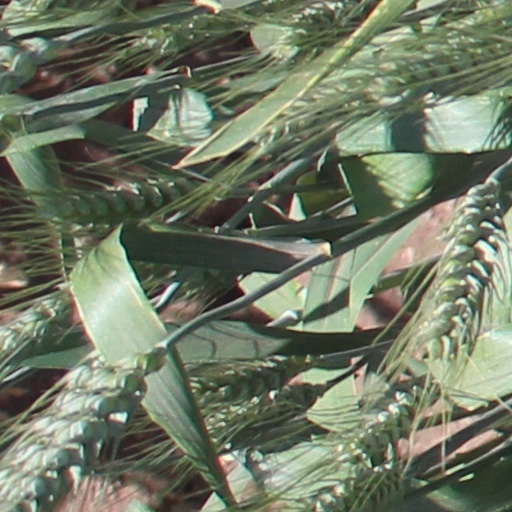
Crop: wheat